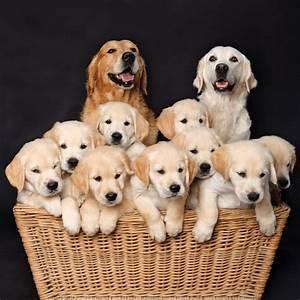
dog